Tennis

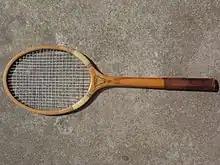
Wooden racket – c. 1920s

The components of a tennis racket include a handle, known as the grip, connected to a neck which joins a roughly elliptical frame that holds a matrix of tightly pulled strings. For the first 100 years of the modern game, rackets were made of wood and of standard size, and strings were of animal gut. Laminated wood construction yielded more strength in rackets used through most of the 20th century until first metal and then composites of carbon graphite, ceramics, and lighter metals such as titanium were introduced. These stronger materials enabled the production of oversized rackets that yielded yet more power. Meanwhile, technology led to the use of synthetic strings that match the feel of gut yet with added durability.